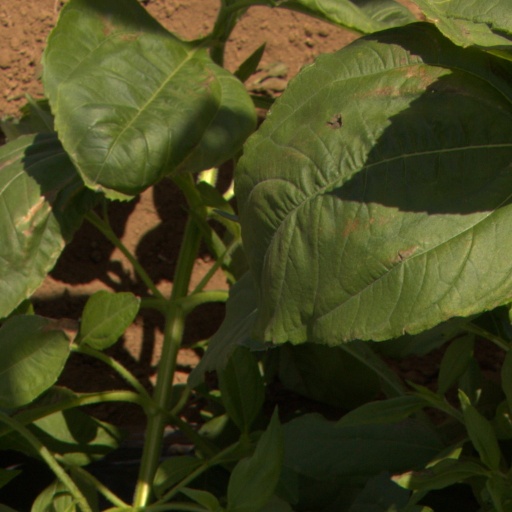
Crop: Jerusalem artichoke